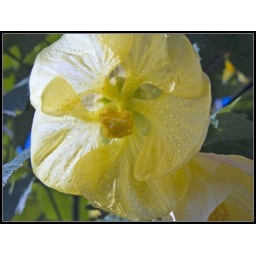
A yellow flower in the garden, Does anyone know the name.